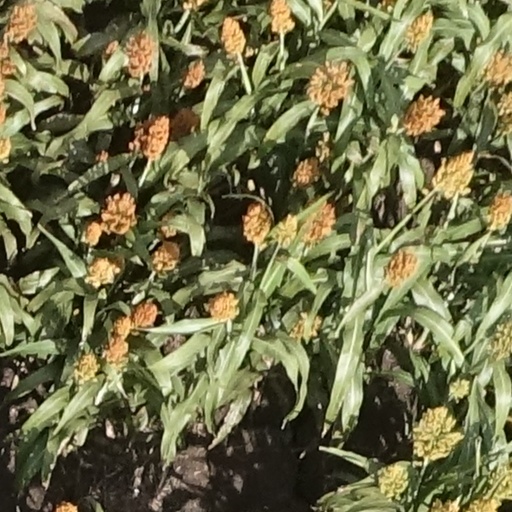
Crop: sorghum